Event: Nepal Earthquake
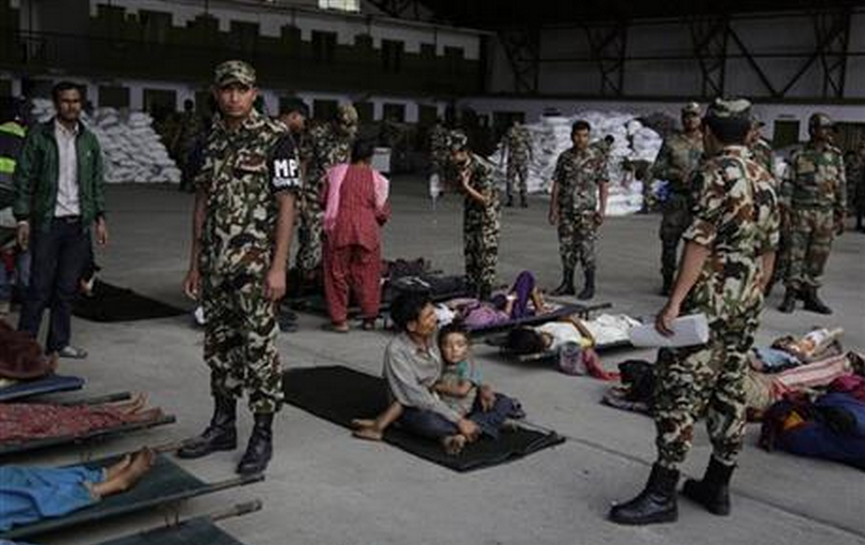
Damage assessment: no_damage